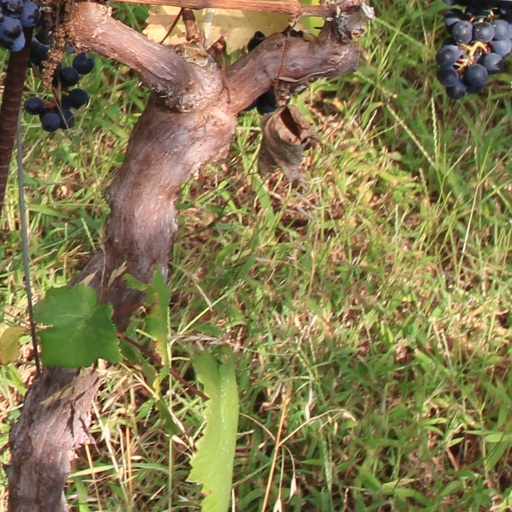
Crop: grape